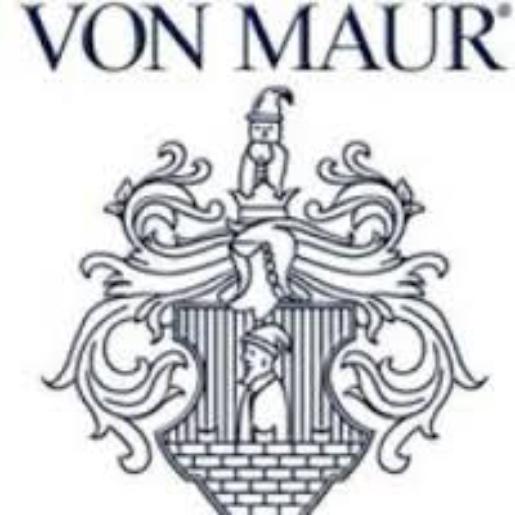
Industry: Others